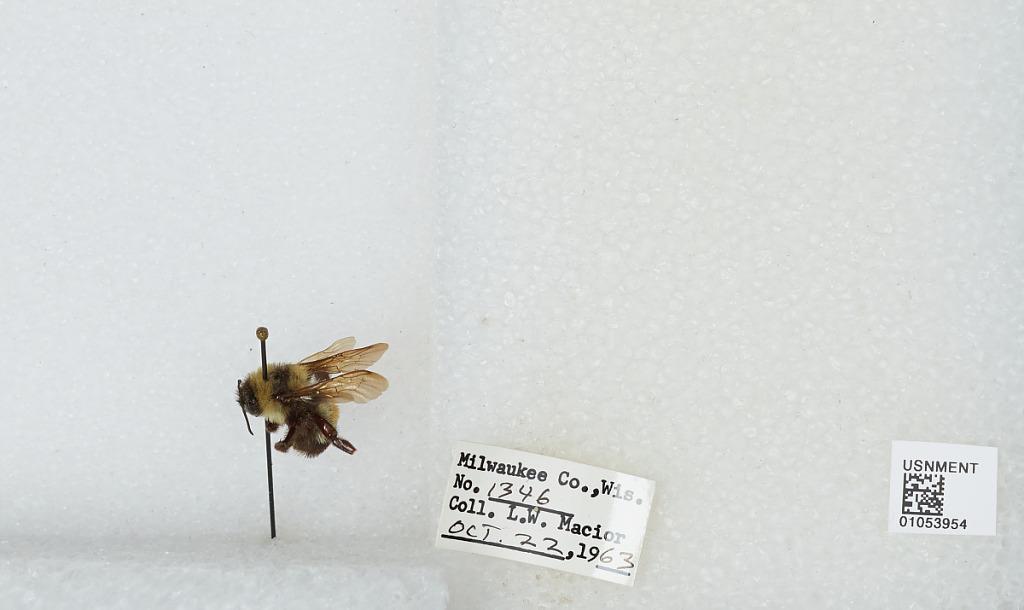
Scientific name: Bombus (Bombus) affinis Cresson
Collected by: L. Macior
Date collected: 1963-10-22
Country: United States
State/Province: Wisconsin
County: Milwaukee
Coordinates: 43, -87.9672